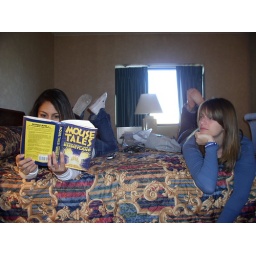
the dirty secrets of disneyland in one book